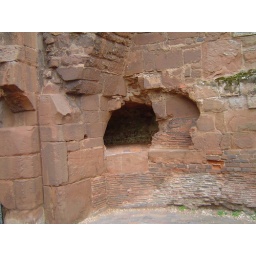
Baking oven in the kitchen ruins.